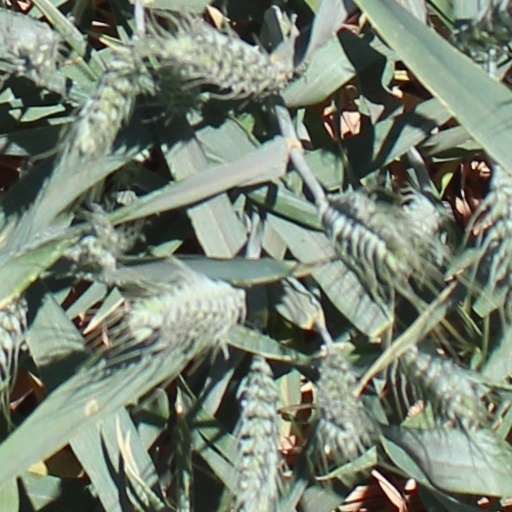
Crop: wheat